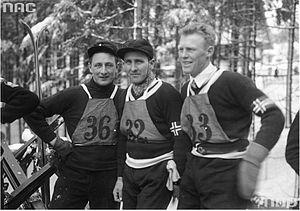
Sven Erikson, Martin Peder Vangli et Gunnar Andersen (de gauche à droite)
Martin Peder Vangli est un fondeur norvégien. Il a obtenu la médaille Holmenkollen en 1937.